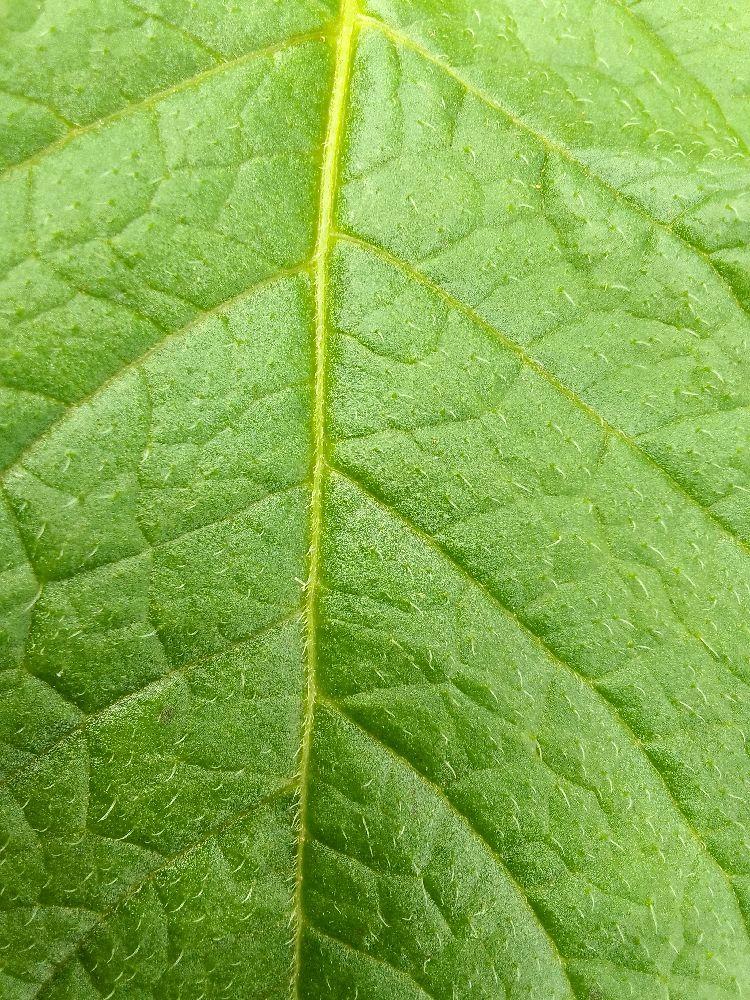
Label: Healthy